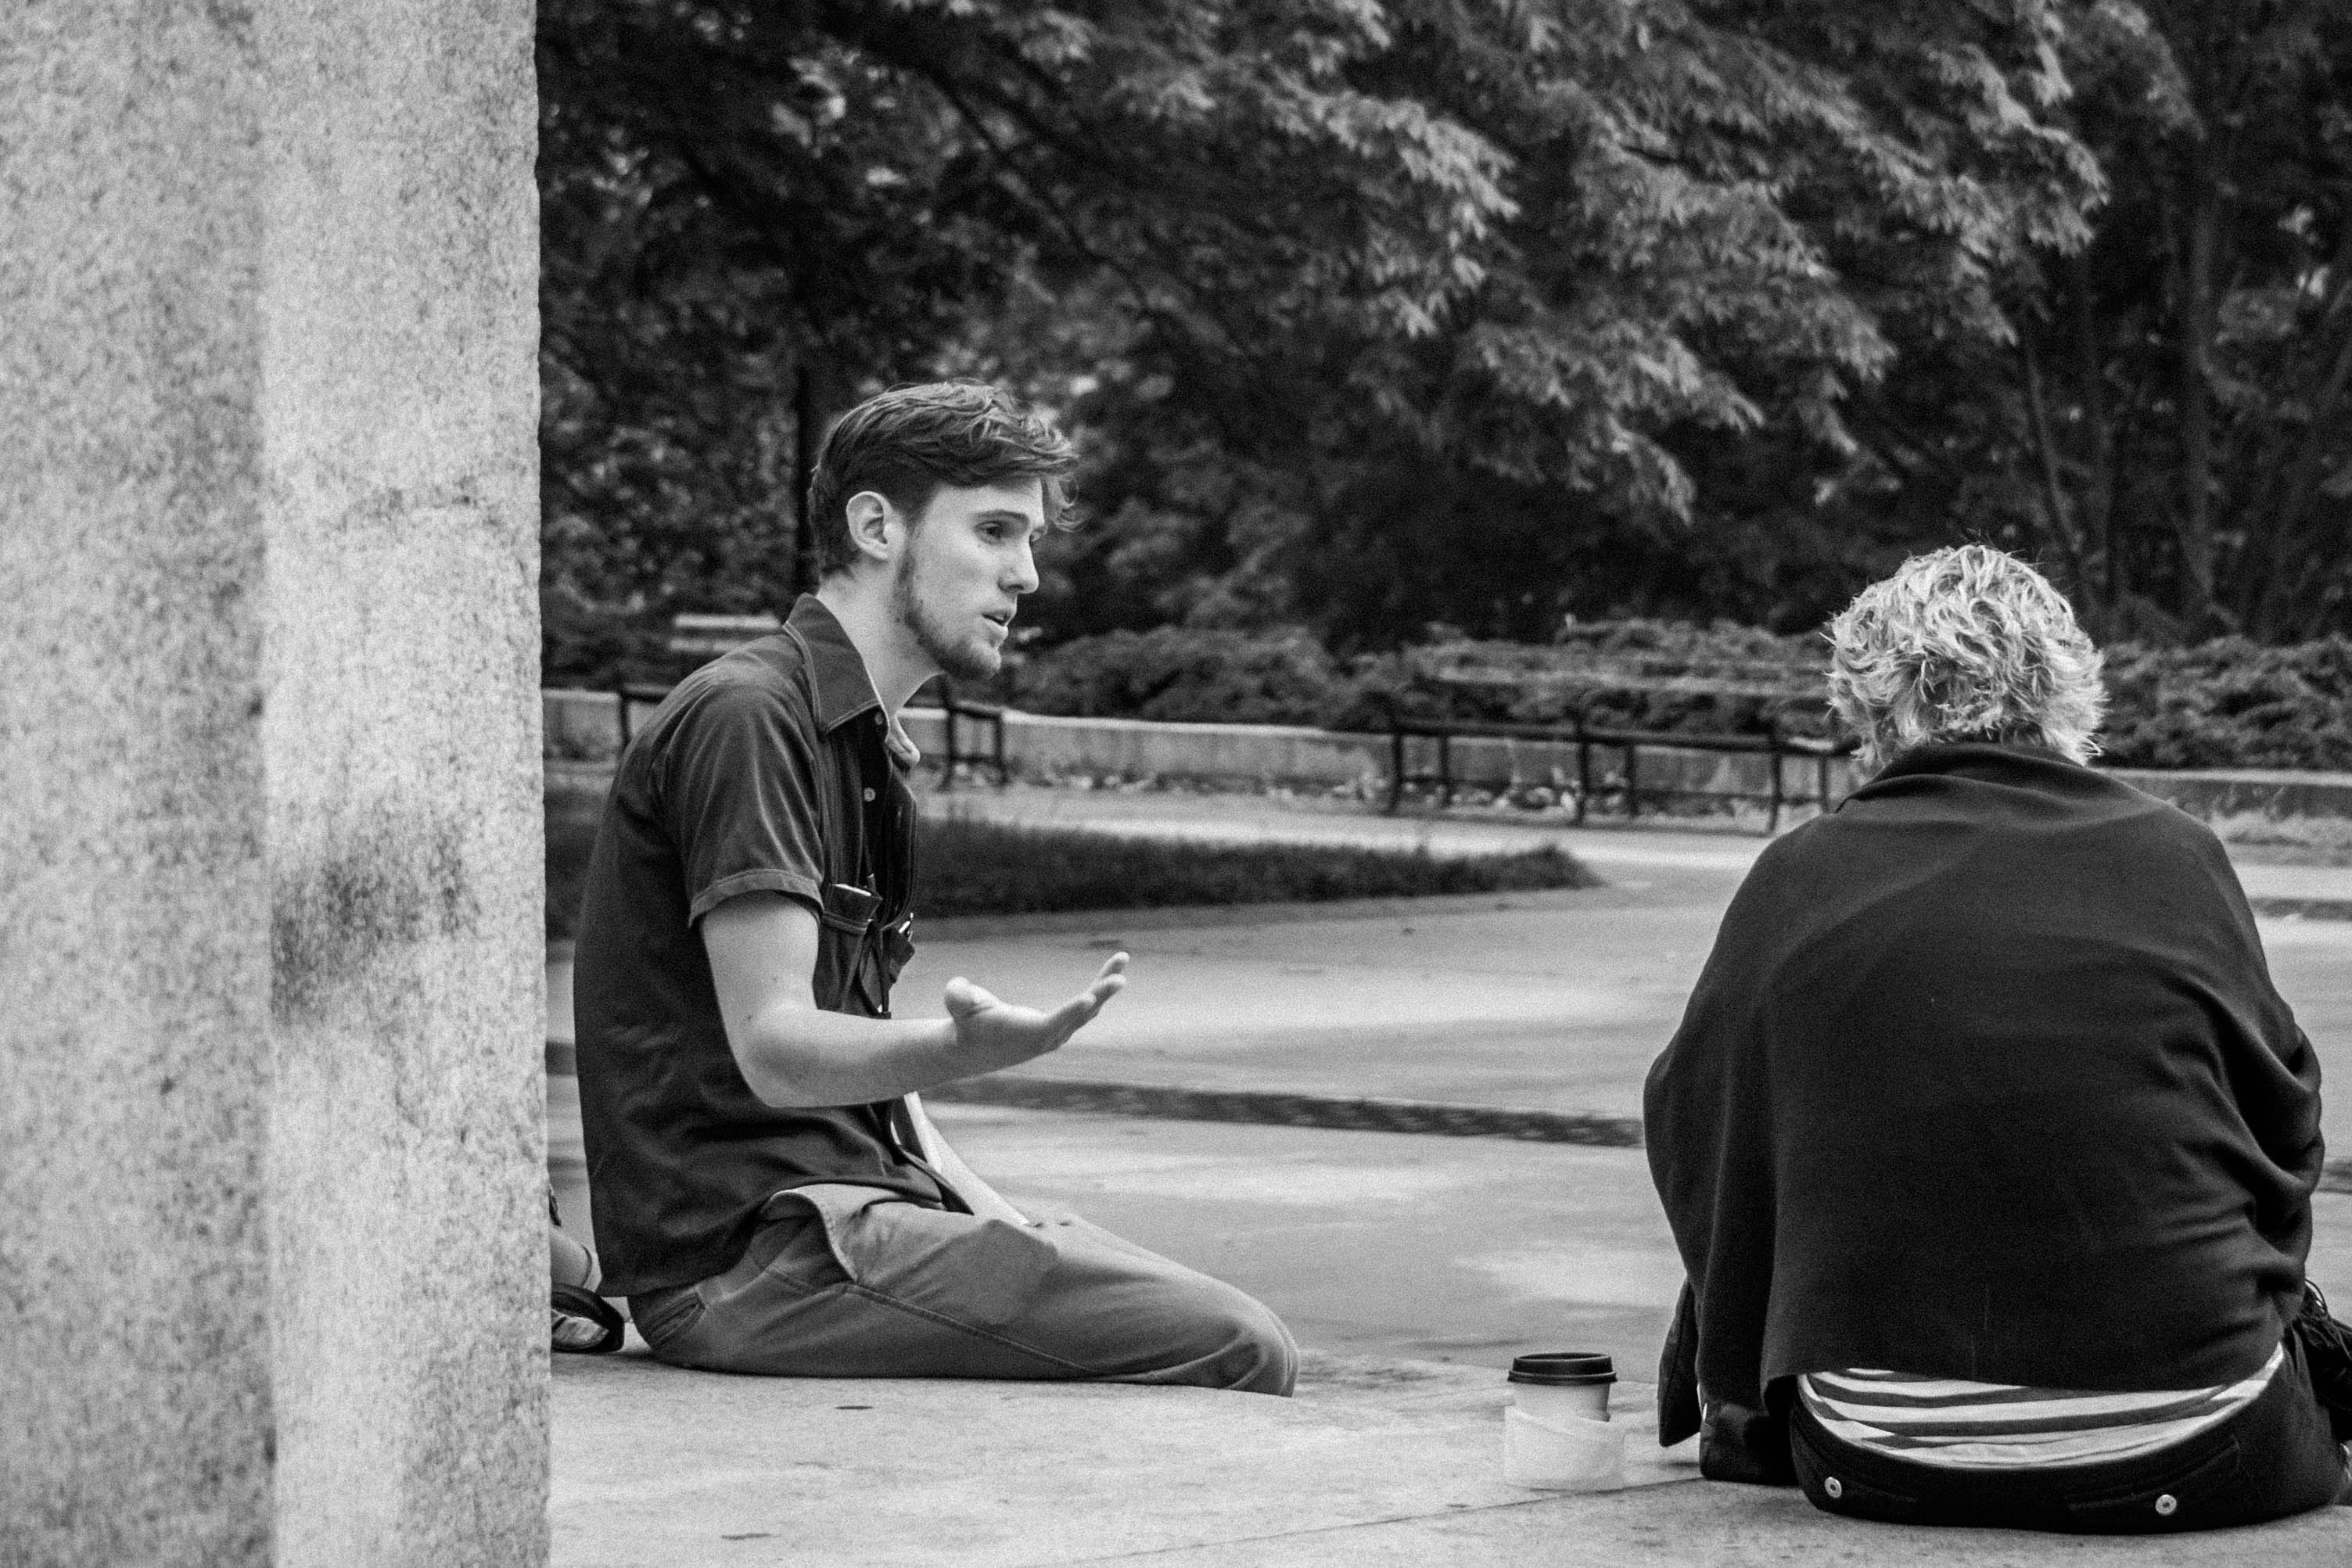
person, black and white, road, white, street, photography, sitting, black, monochrome, photograph, monochrome photography, human positions